Fred Titmus

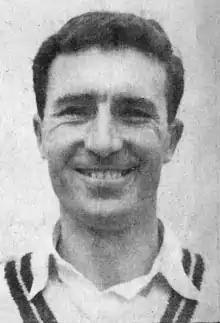
Fred Titmus in 1962

Frederick John Titmus (24 November 1932 – 23 March 2011) was an English cricketer, whose first-class career, mostly for Middlesex with a short stint for Surrey, spanned five decades. He was the fourth man after W.G. Grace, Wilfred Rhodes and George Hirst to take 2,500 wickets and make 20,000 runs in first-class cricket. Although he was best known for his off-spin (though at first he bowled medium pace as well), he was an accomplished lower-order batsman who deserved to be called an all-rounder, even opening the batting for England on six occasions. Outside cricket, Titmus was also a footballer; at one stage he was contracted to Watford as a professional, having earlier played for amateur club Leytonstone, and then for Chelsea as a junior.